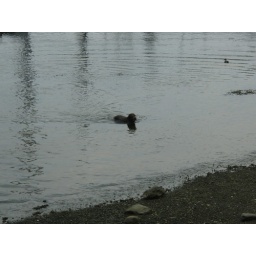
A dog chasing a ball in the harbor